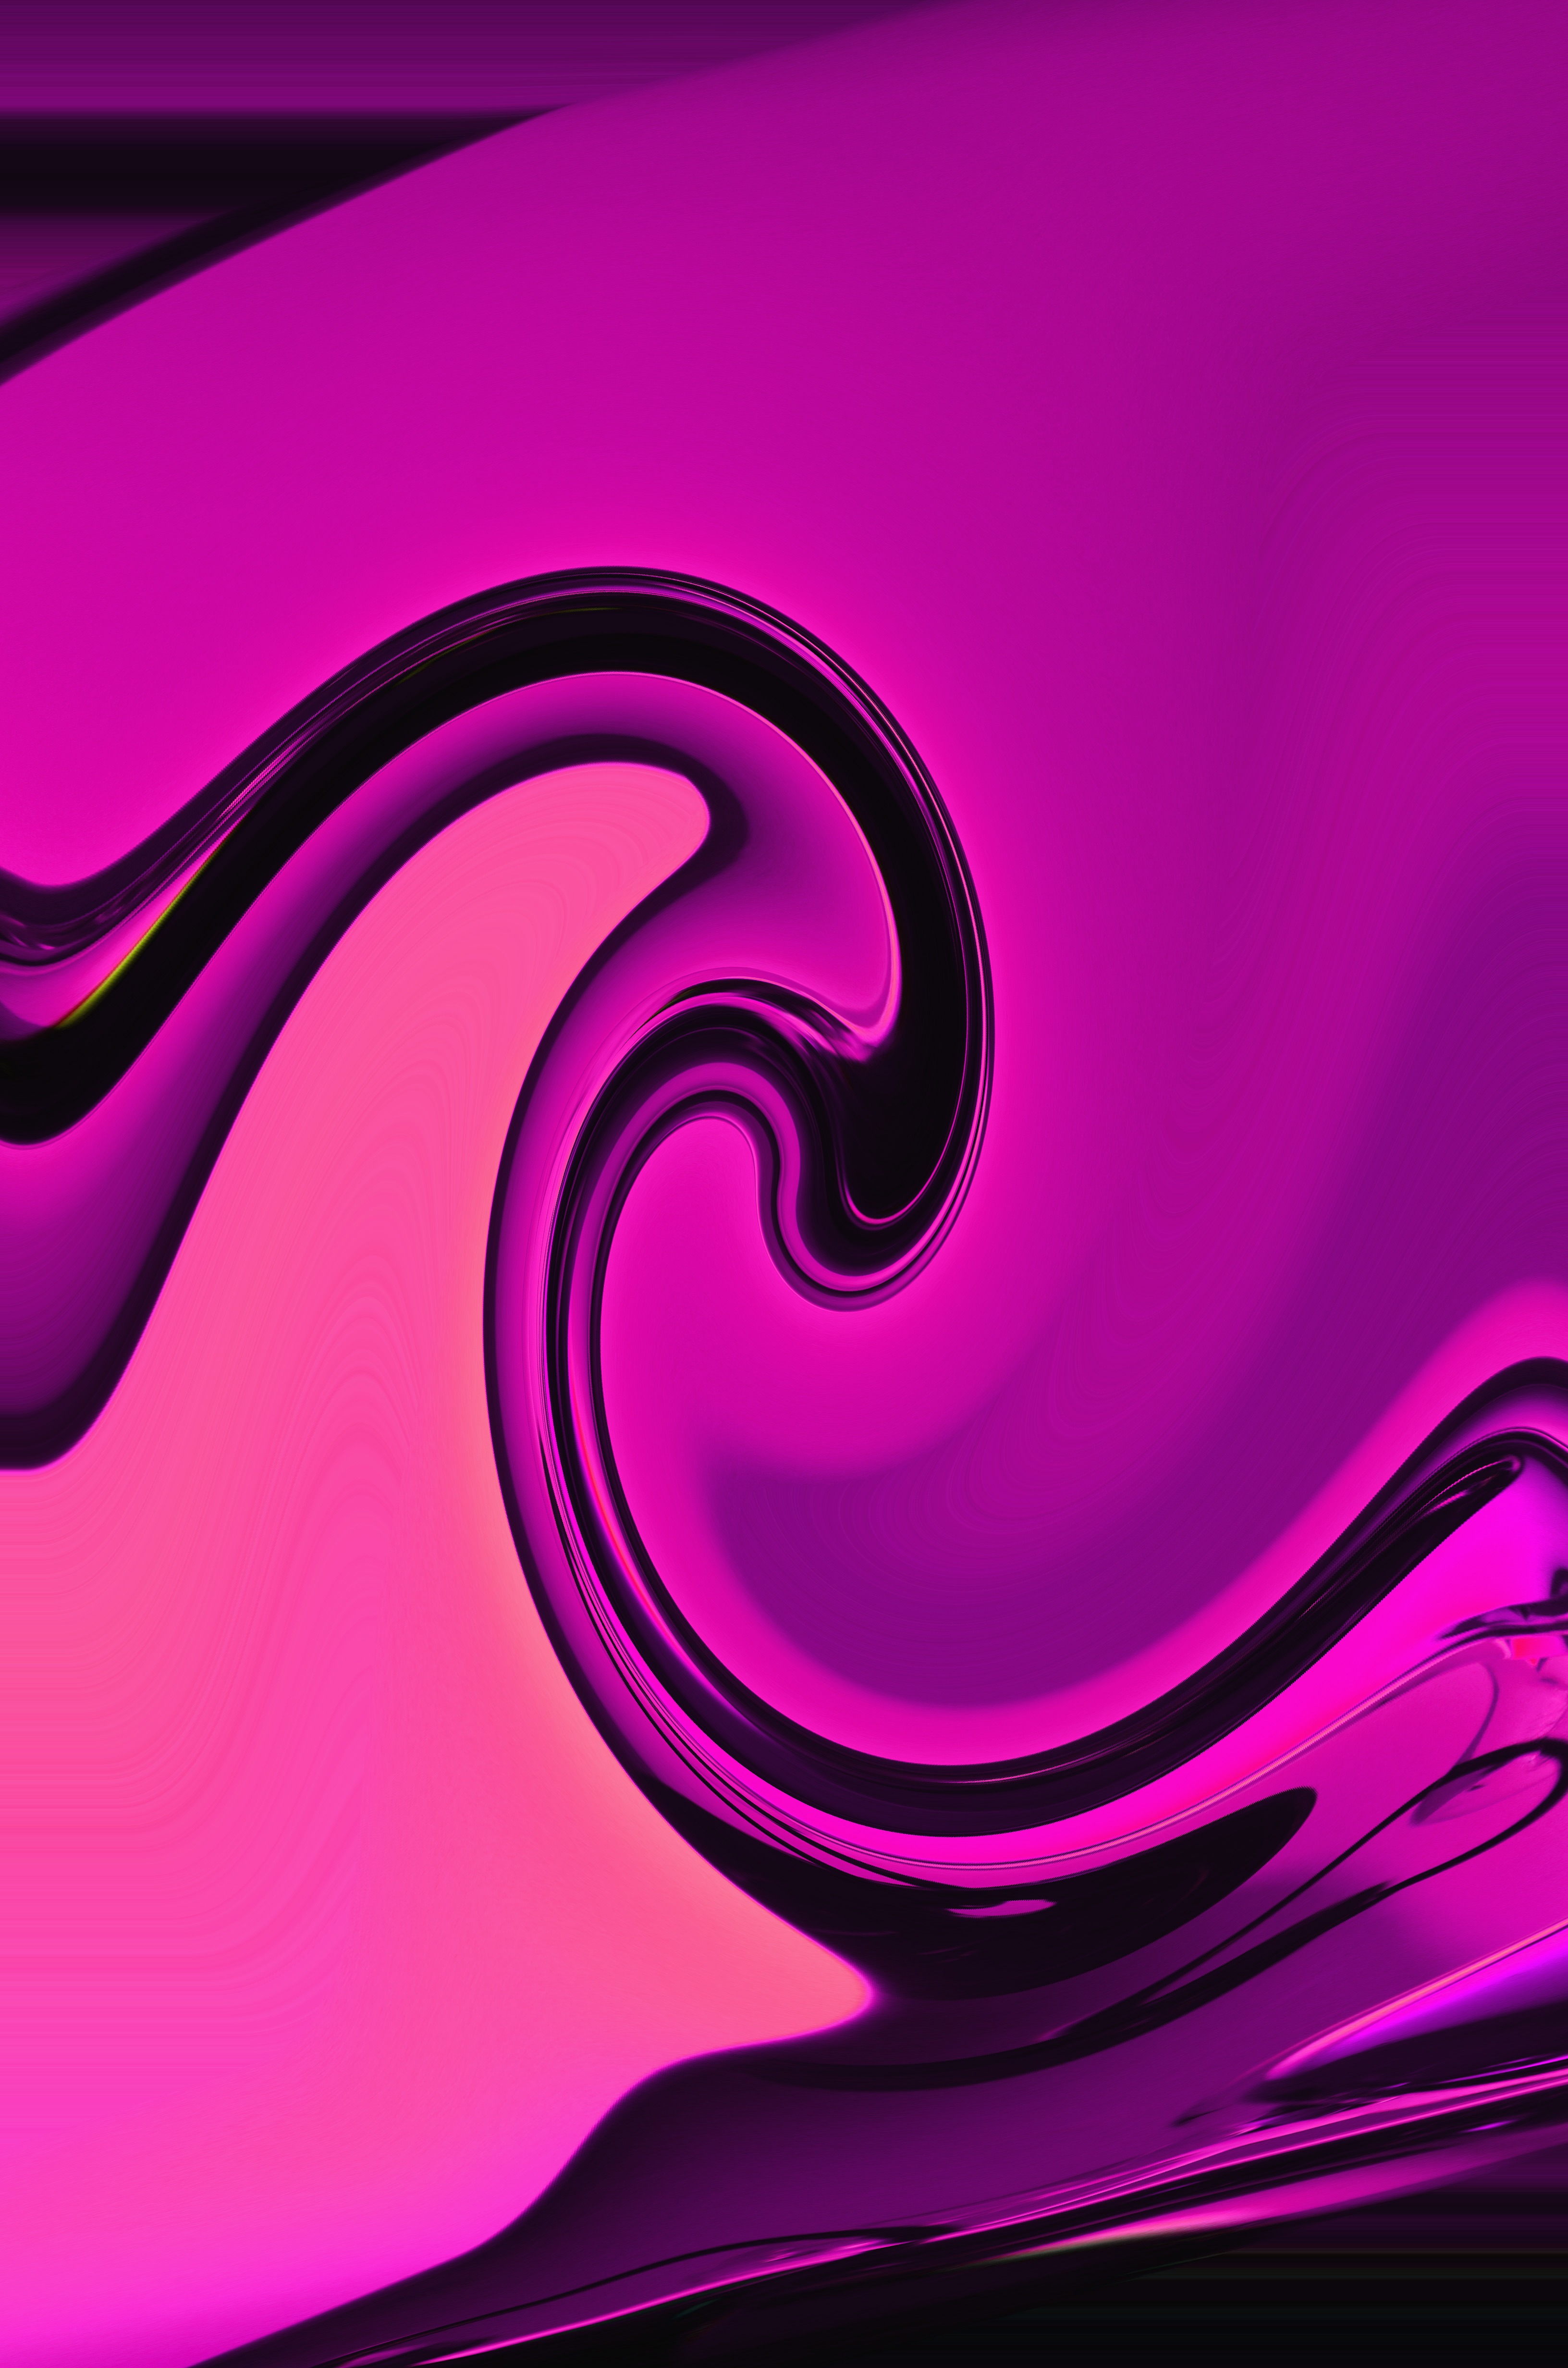
water, light, abstract, spiral, wave, purple, number, heart, line, pink, circle, font, art, illustration, text, organ, magenta, wave motion, mouth guard, computer wallpaper